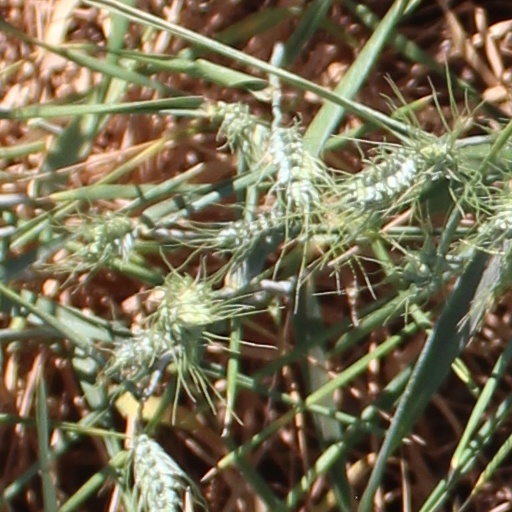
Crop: wheat